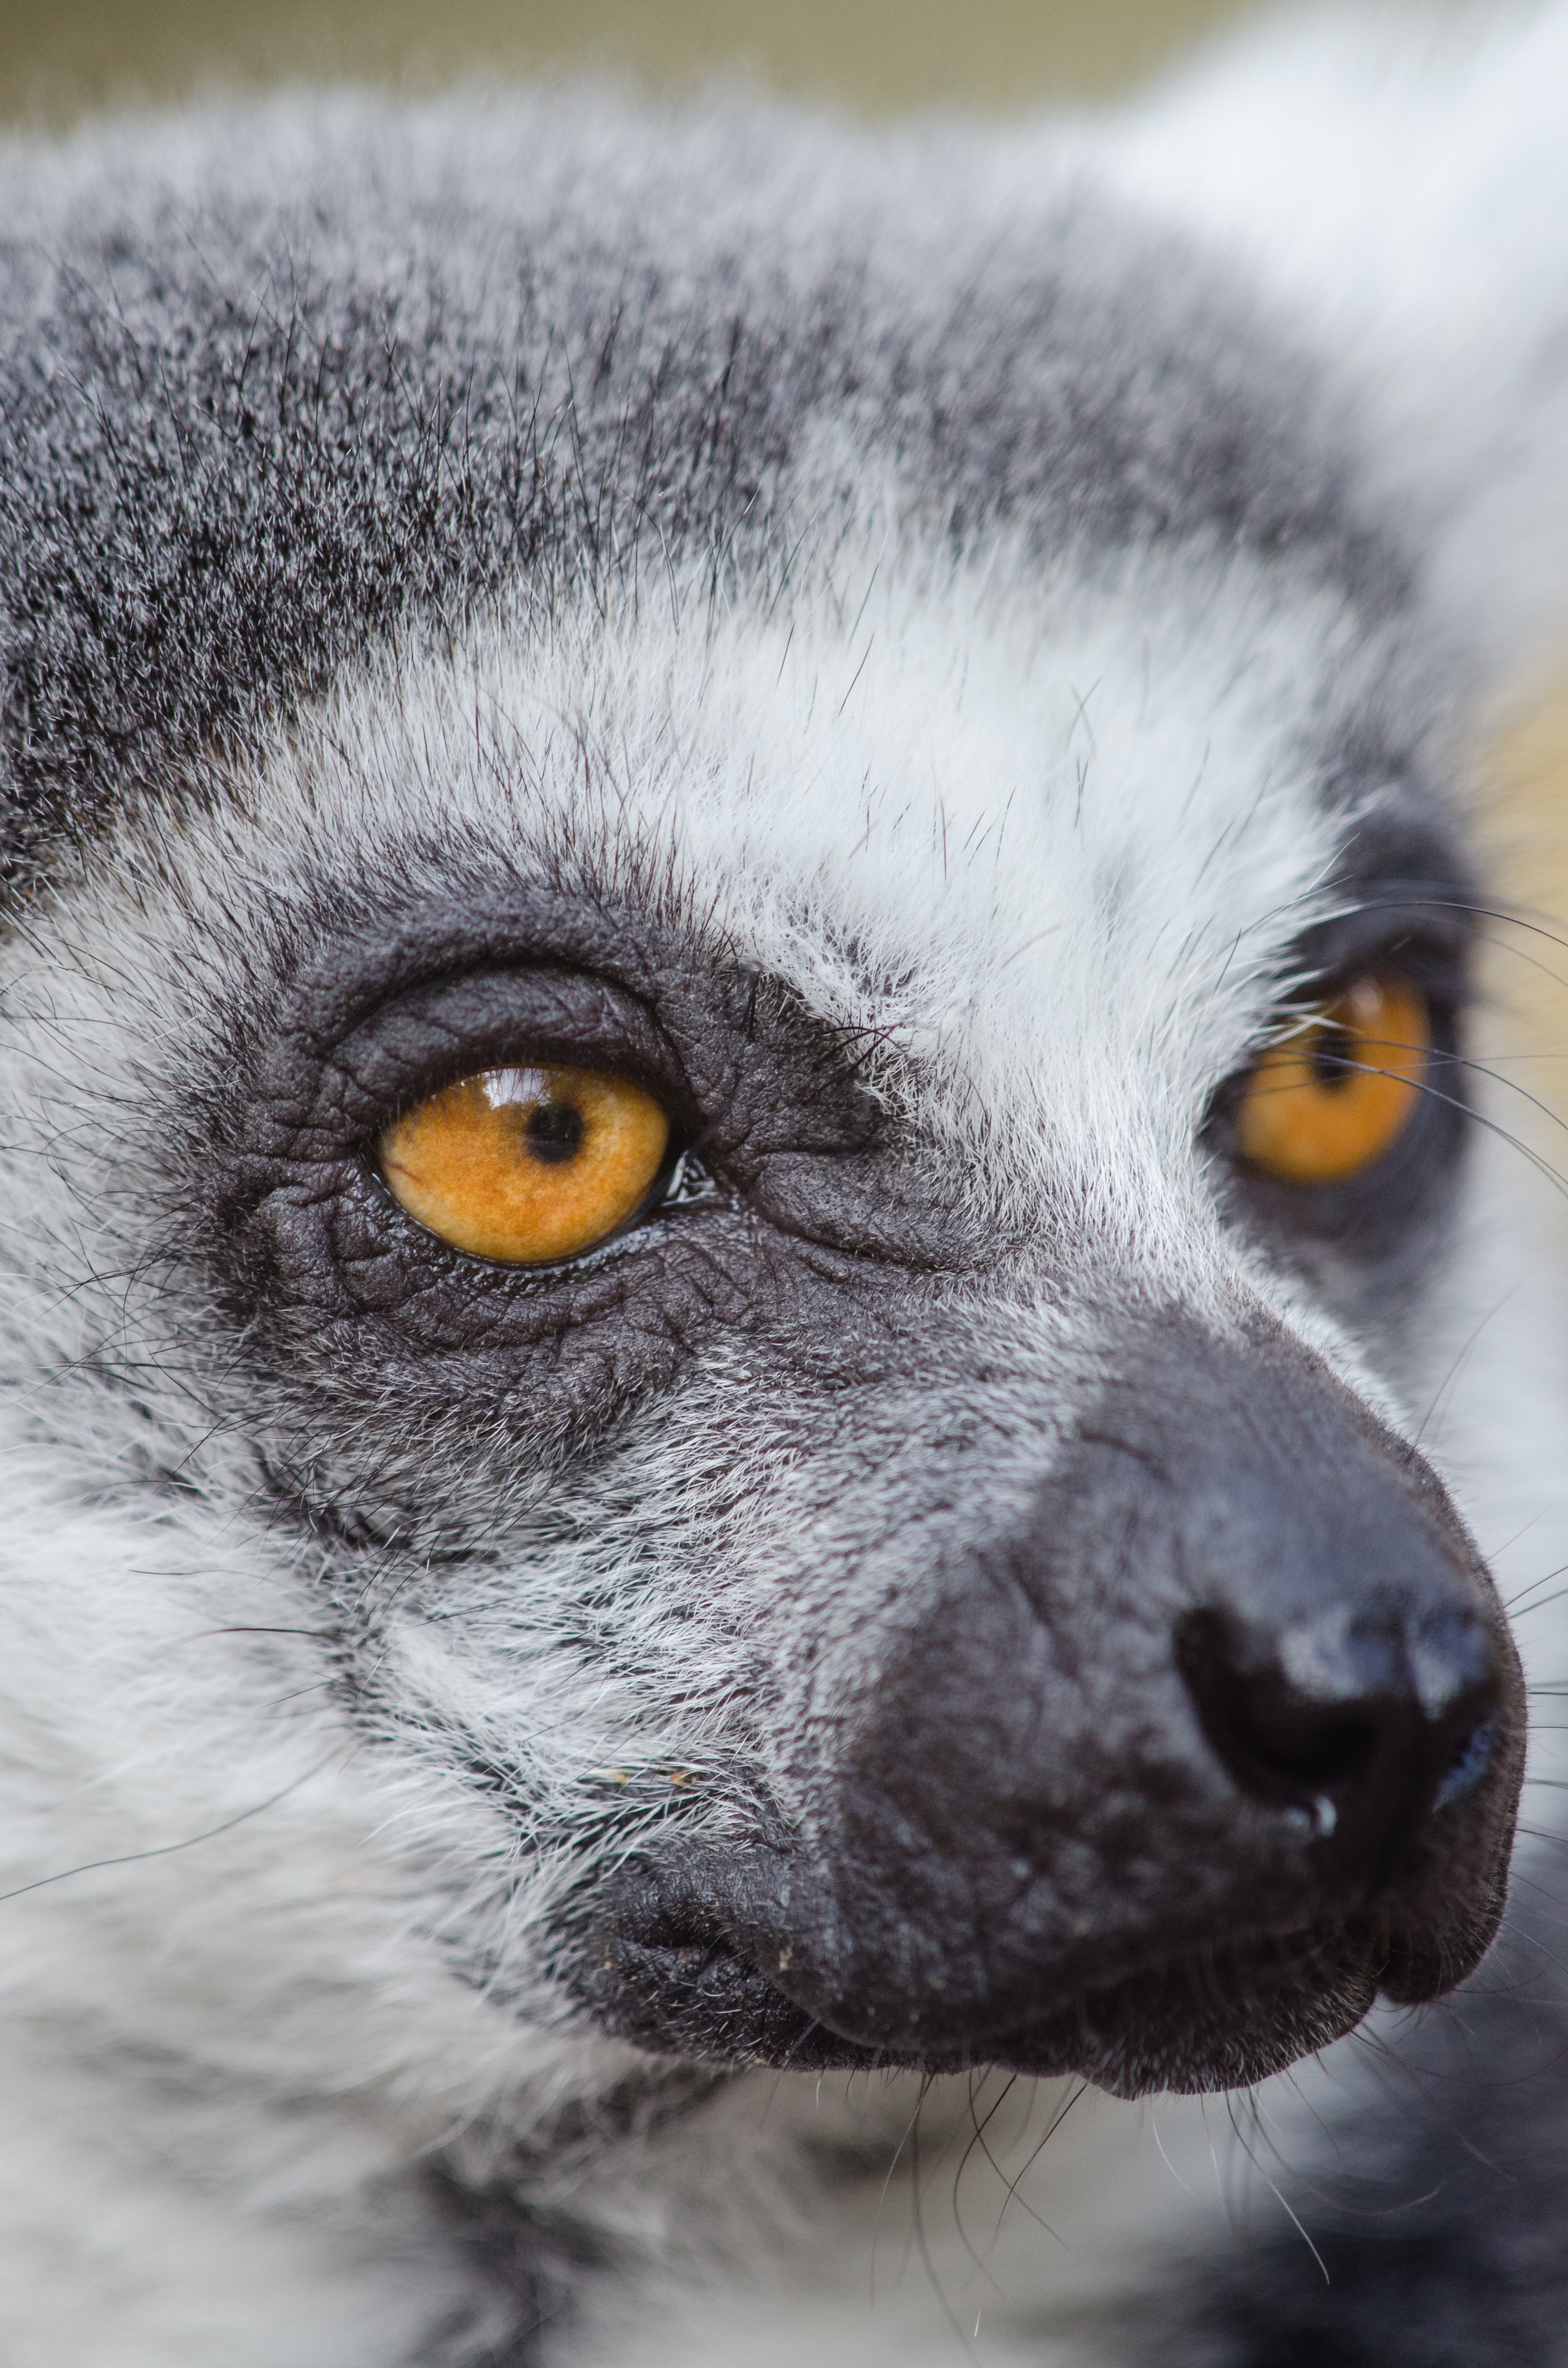
ring, feet, cute, wildlife, zoo, mammal, nikon, fauna, primate, close up, nose, eyes, whiskers, snout, hands, eye, madagascar, vertebrate, germany, deutschland, organ, adorable, lemur, d7000, niedlich, tierpark, tailed, katta, hnde, fse, madagaskar, lemuren, kattas